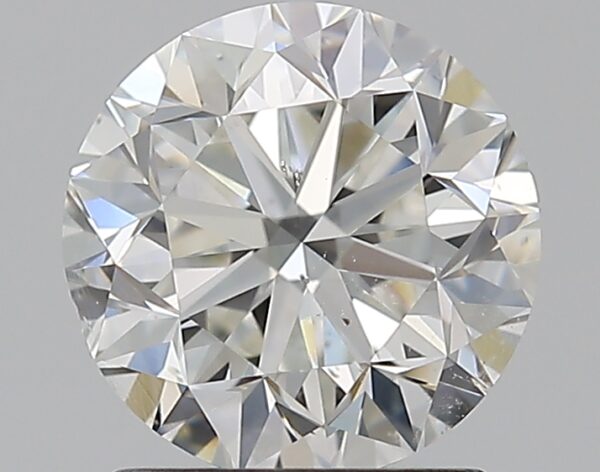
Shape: round
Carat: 1.51
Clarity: SI1
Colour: G
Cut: GD
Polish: EX
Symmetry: EX
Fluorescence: M
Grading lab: GIA
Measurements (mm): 6.99 x 7.04 x 4.63